The Lone Star Ranger (1919 film)

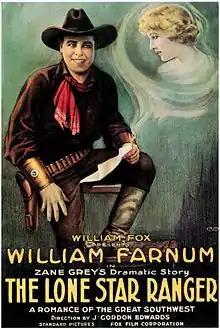
Film poster

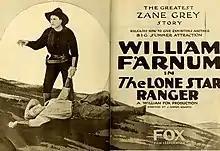
contemporary advertisement.

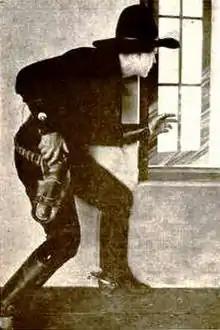
Farnum poised to take action.

The Lone Star Ranger is a lost 1919 American silent Western film based on the 1915 novel by Zane Grey and stars William Farnum. The film was directed by J. Gordon Edwards and produced and distributed by Fox Film Corporation.